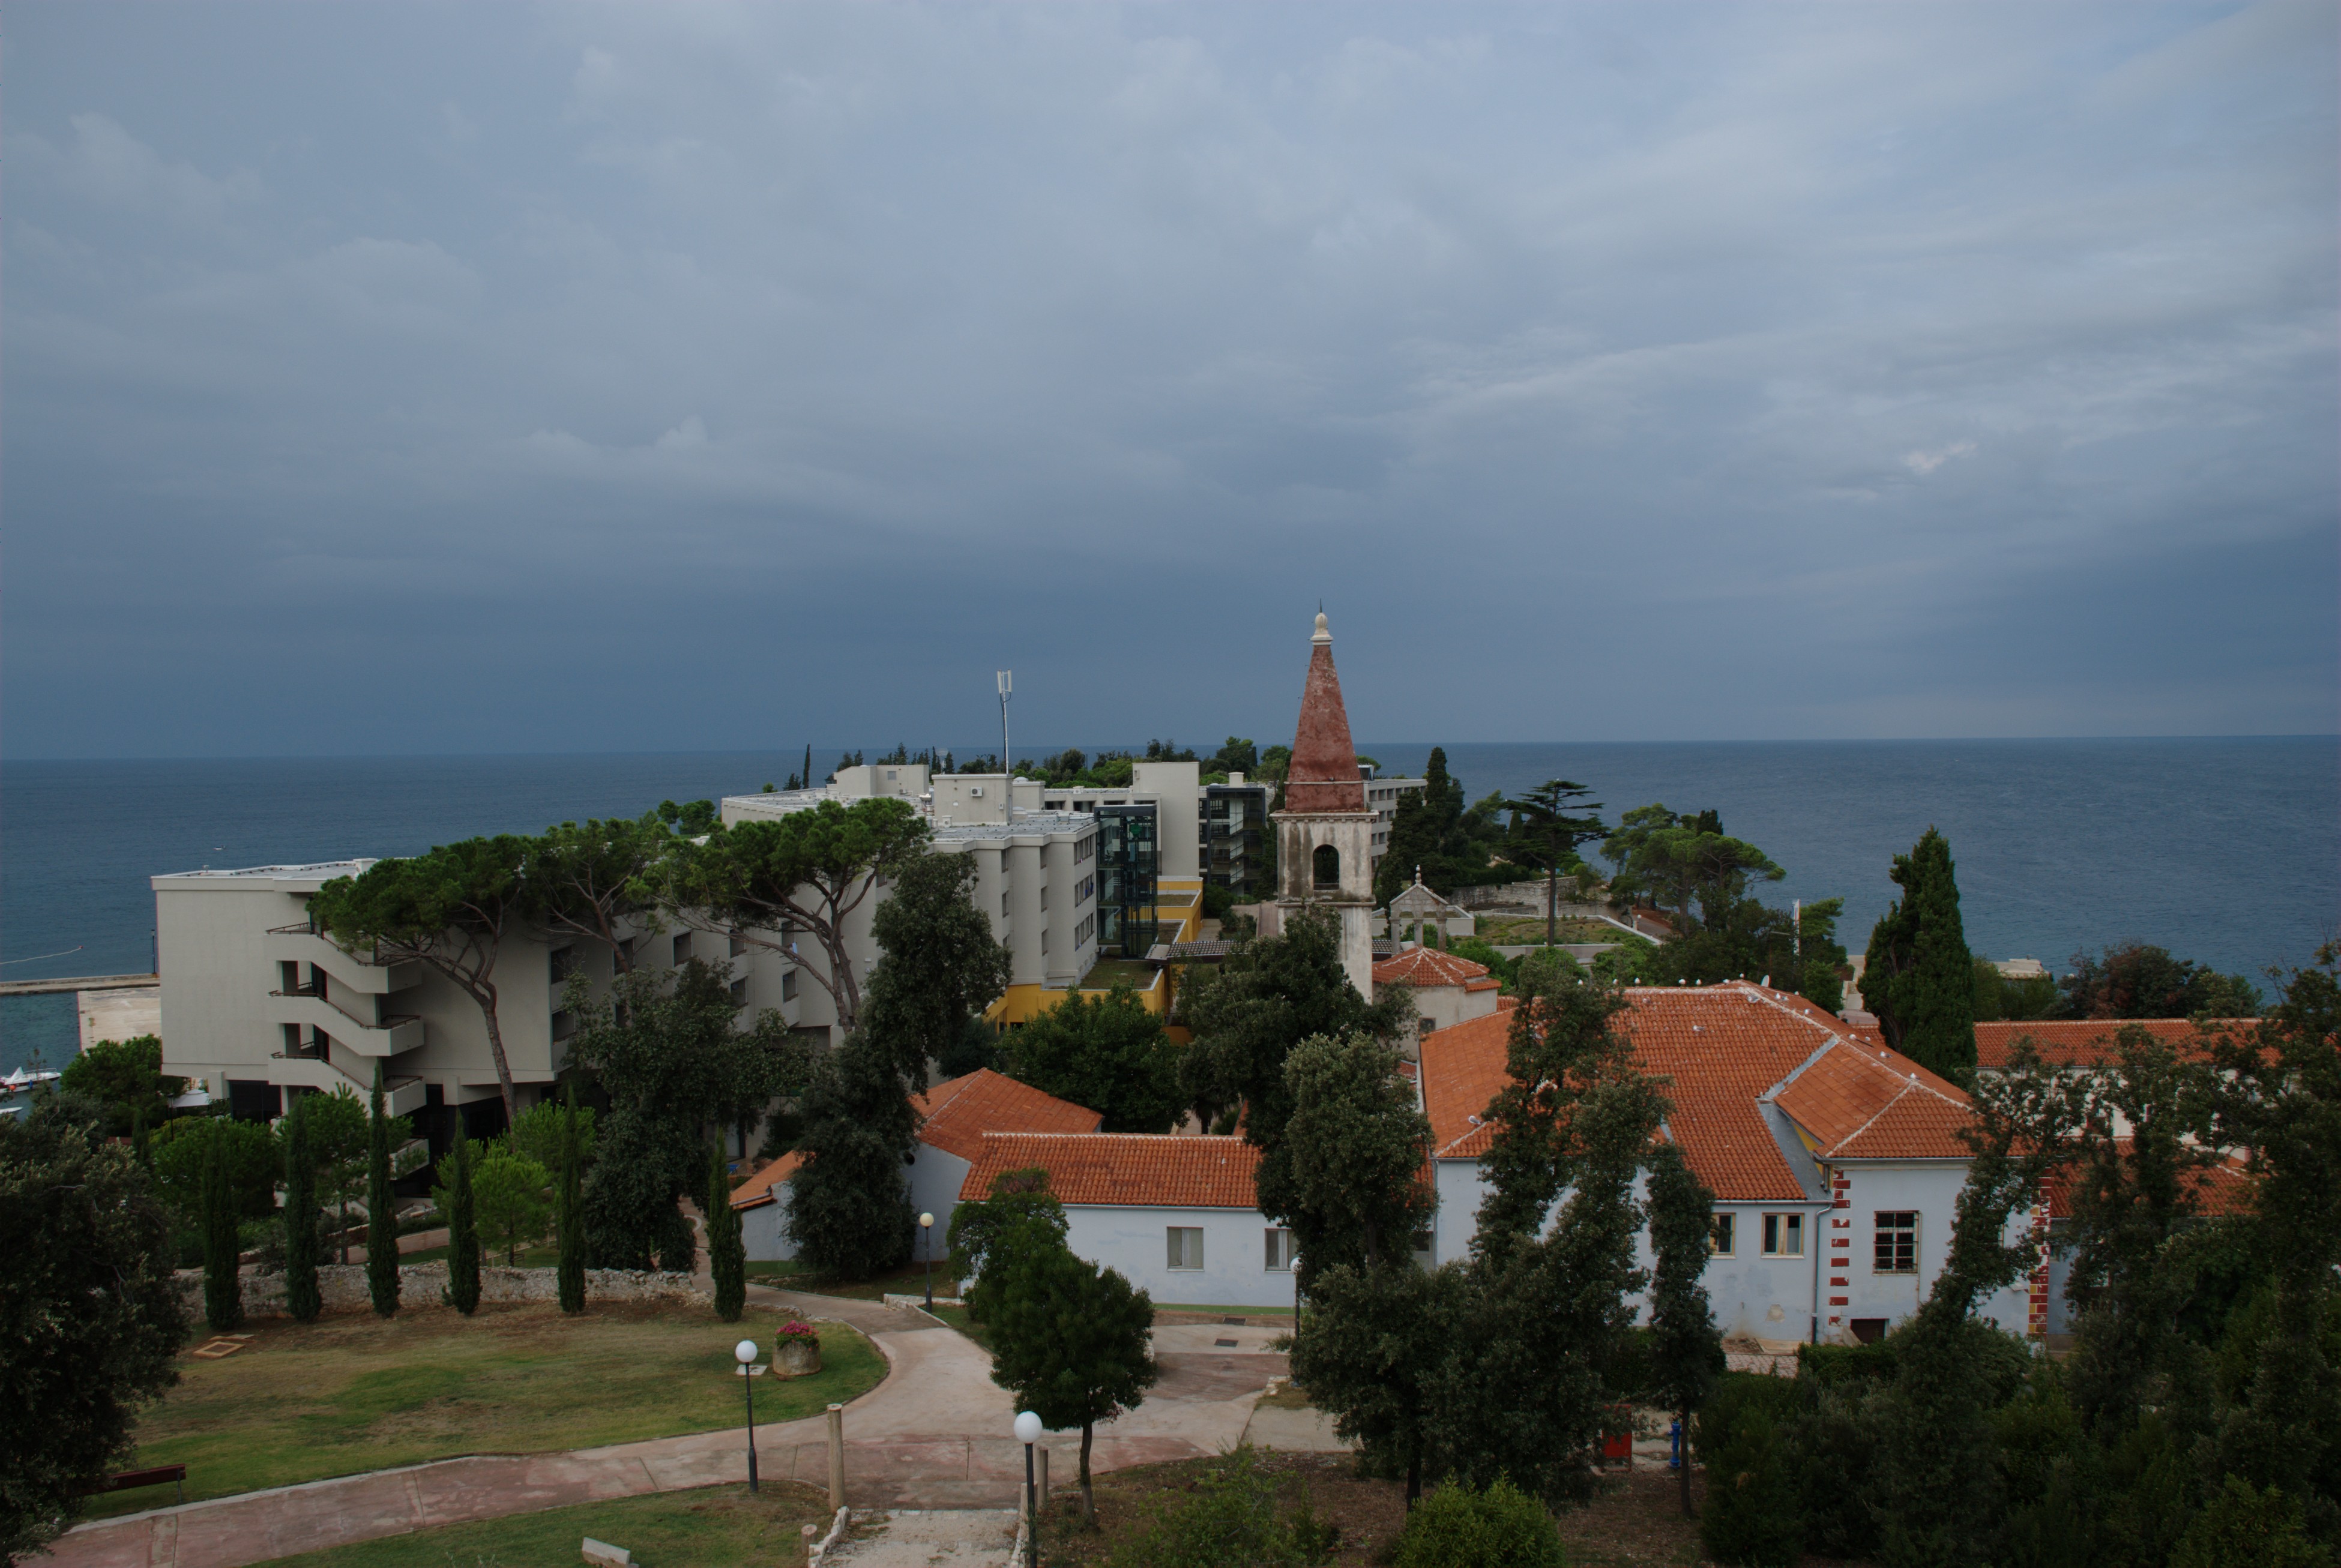
skyline, town, city, cityscape, panorama, europe, island, landmark, nikon, tourism, cool image, croatia, estate, d80, istria, mywinners, anawesomeshot, adriatic, fabulous, nikond80, jadran, istra, standrew, residential area, human settlement